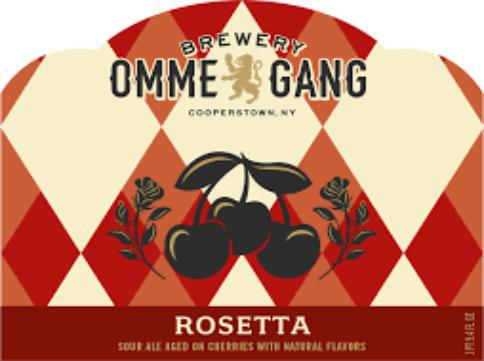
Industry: Food